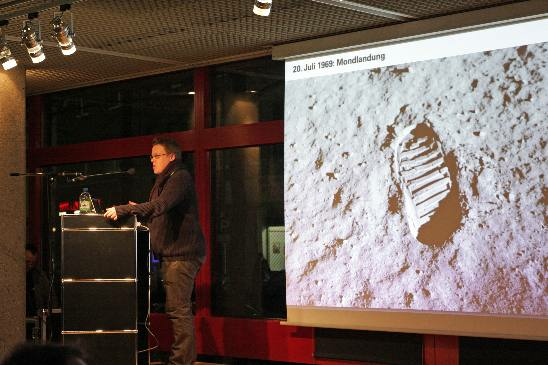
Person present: Yes